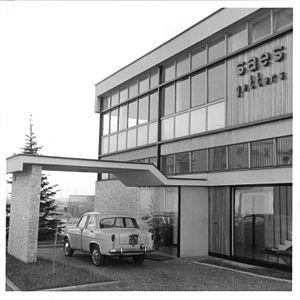
SAES Getters S.p.A est une société anonyme italienne, constituée en 1940. C’est la société mère du groupe industriel SAES, dont l’activité principale est représentée par la production de composants et de systèmes fabriqués avec des matériaux avancés brevetés par celle-ci et utilisés dans différentes applications industrielles et médicales.